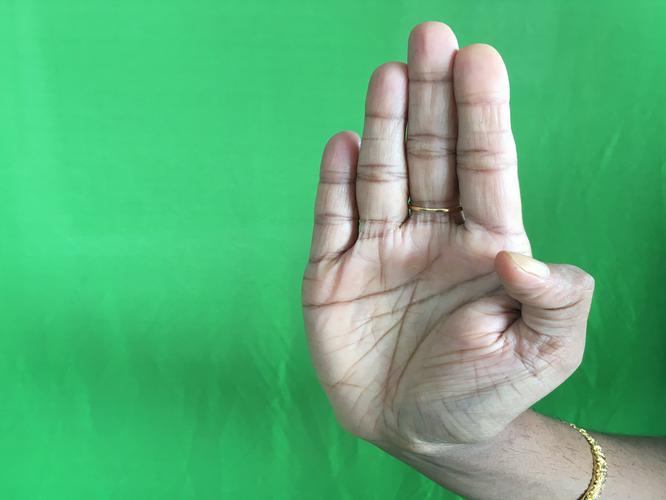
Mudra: Pathaka
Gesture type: single_hand